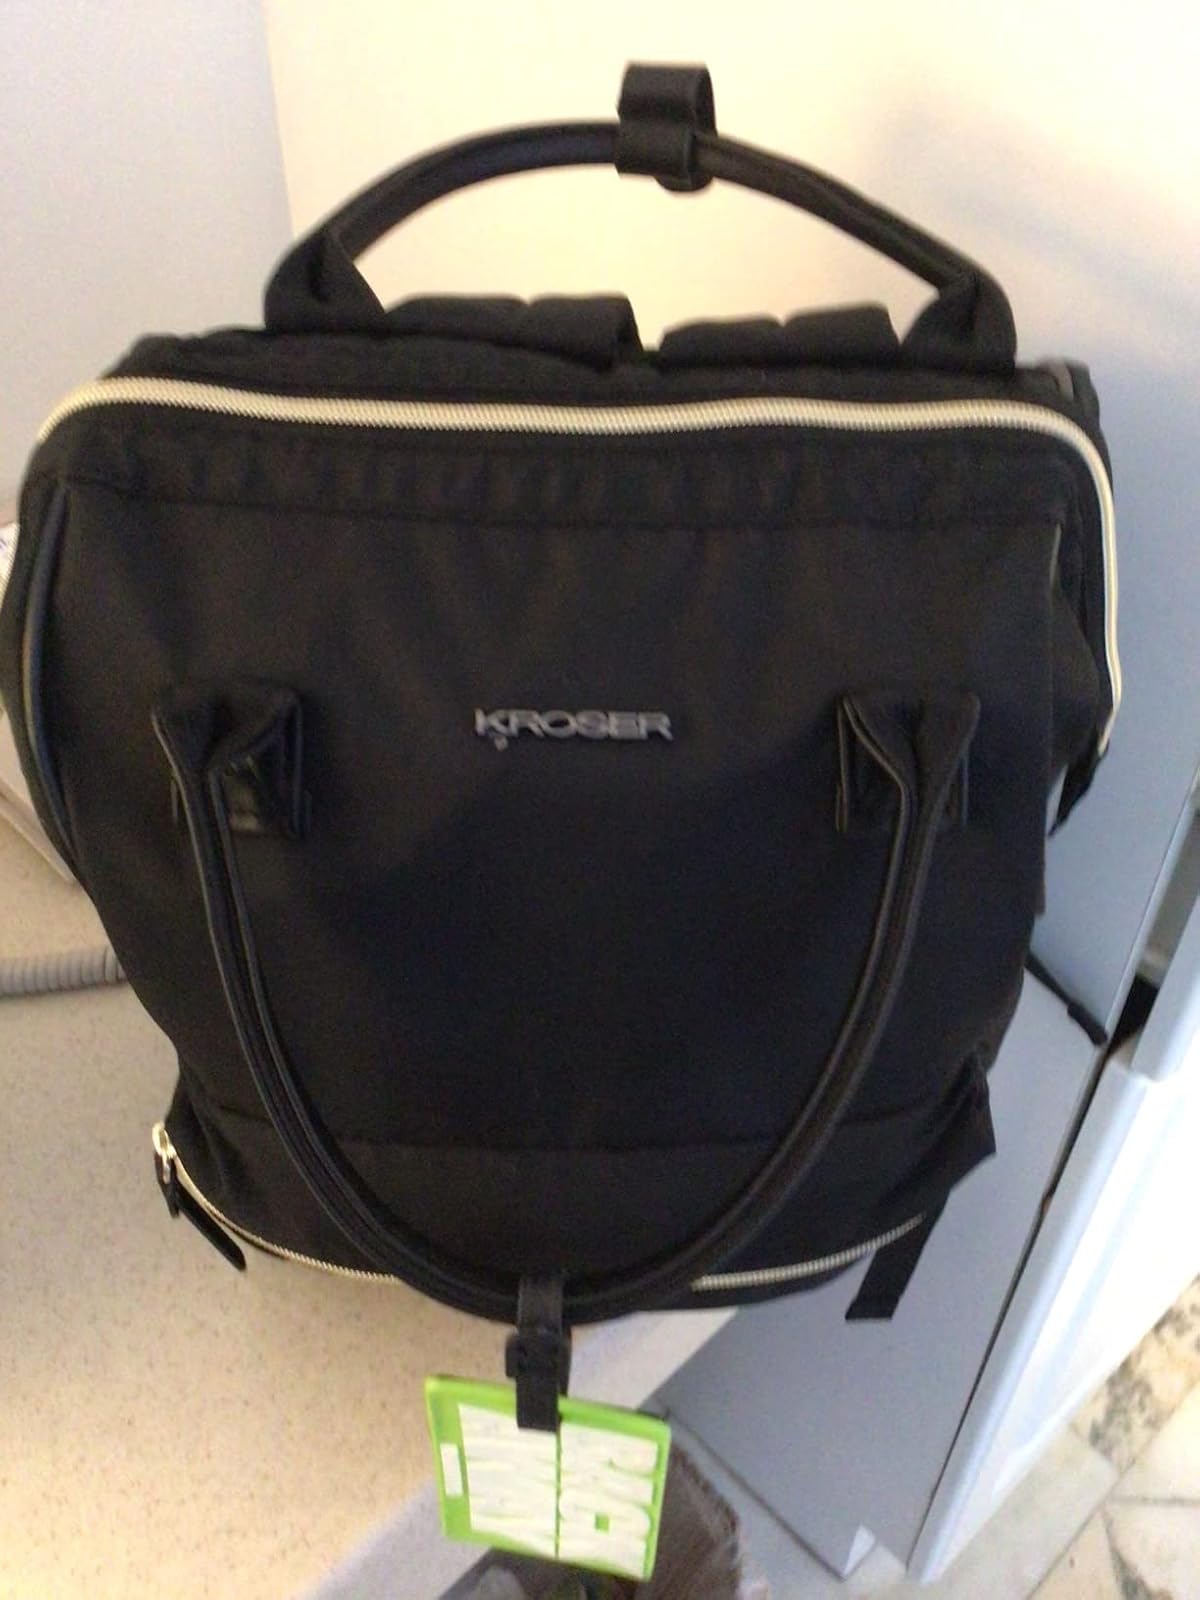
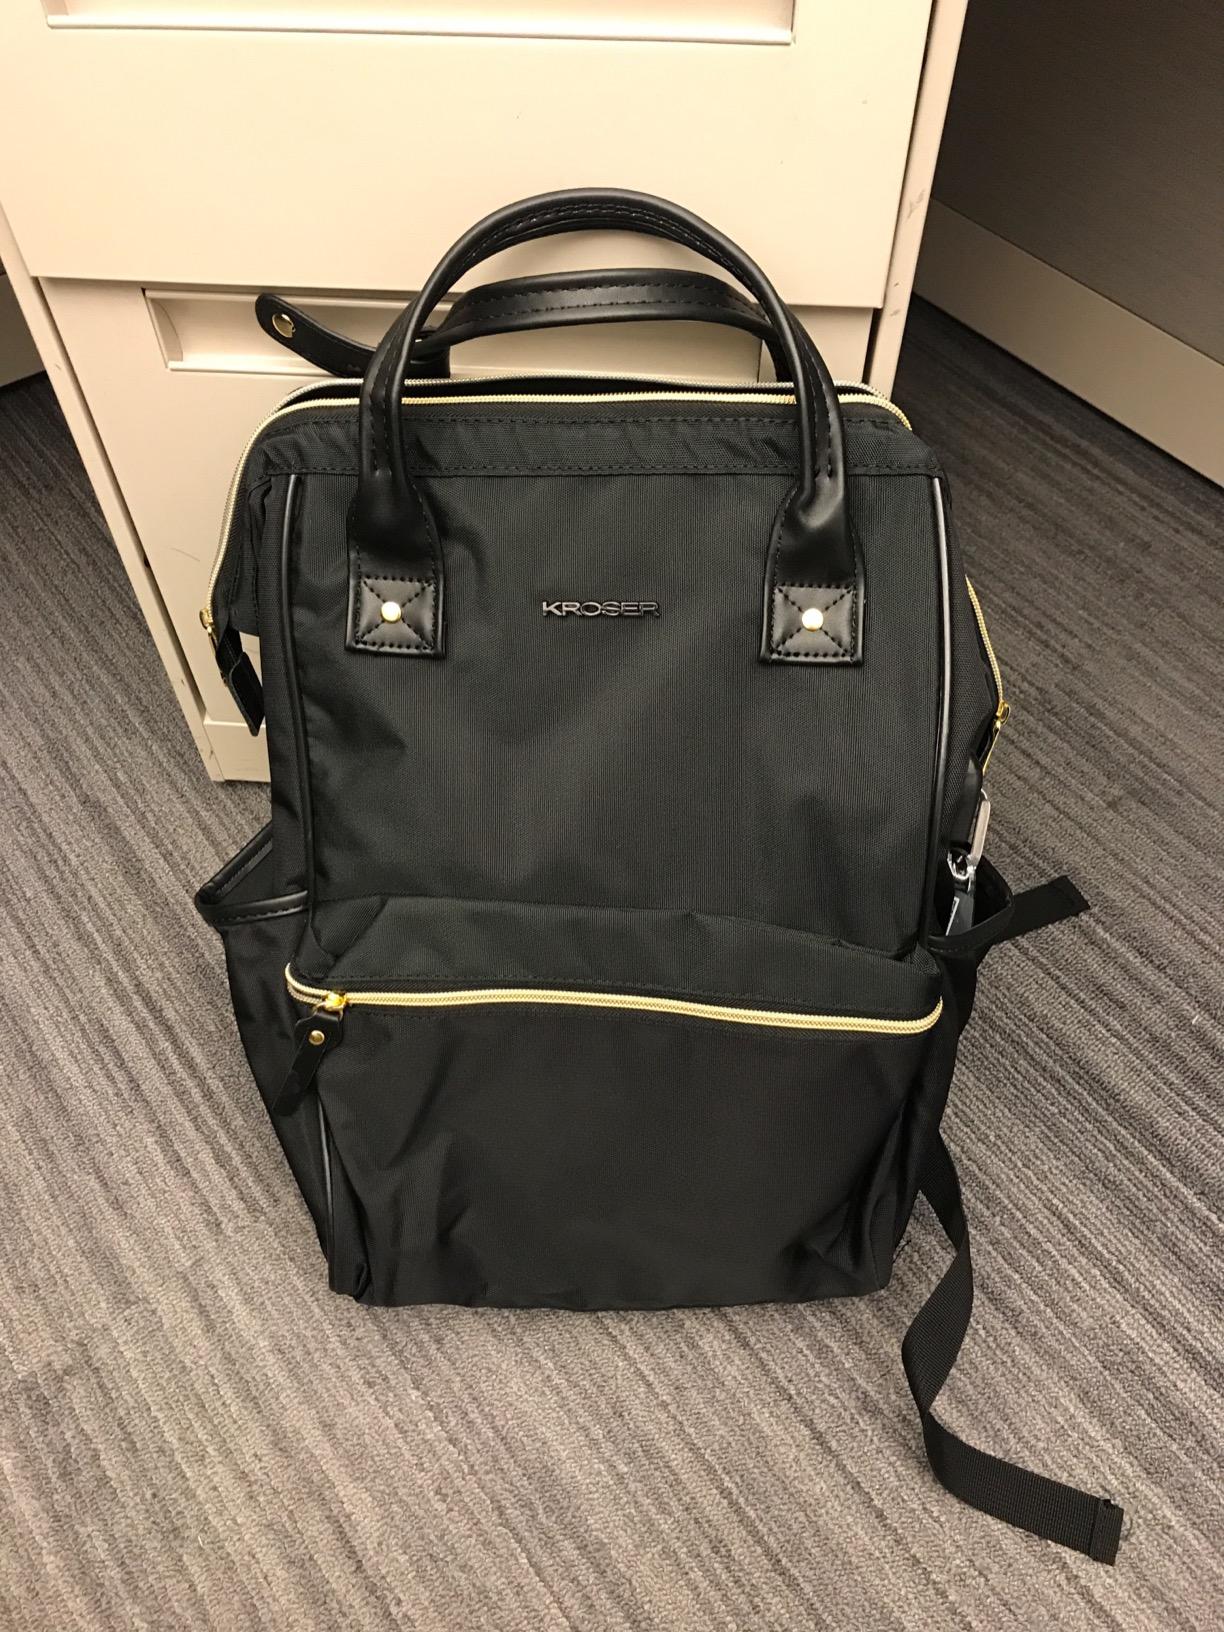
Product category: bag
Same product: yes